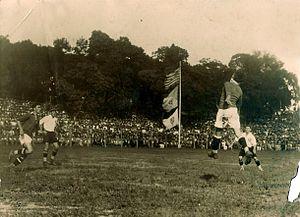
Le Sport Club Corinthians Paulista est le plus grand club brésilien omnisports basé à São Paulo, connu surtout pour sa section de football avec plus de 35 millions de supporteurs.
Les Ultras forment une catégorie particulière des supporteurs assistant aux compétitions sportives, dont le but est de soutenir de manière fanatique son équipe de prédilection. Ce type de supporters est différent de celui des groupes Hooligans ou des Barra brava.